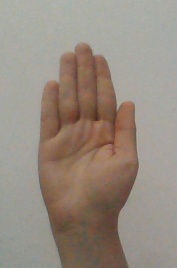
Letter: seen